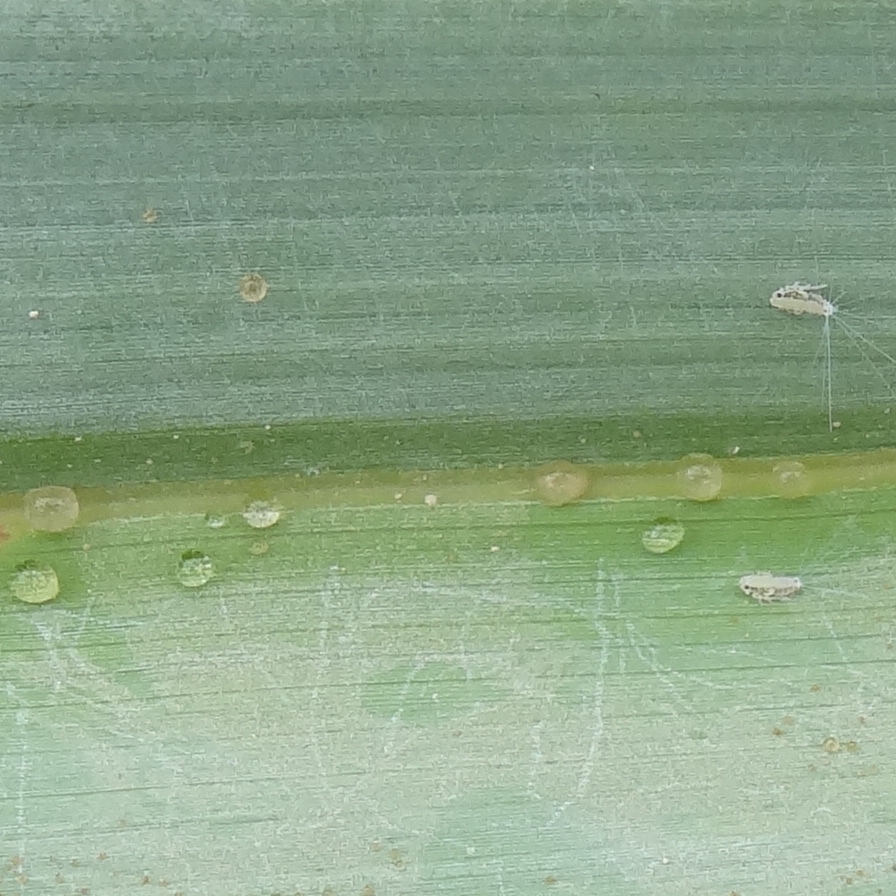
Label: Dubas